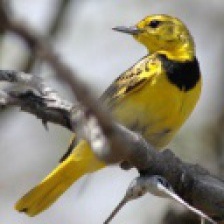
Species: GOLDEN PIPIT
Scientific name: TMETOTHYLACUS TENELLUS